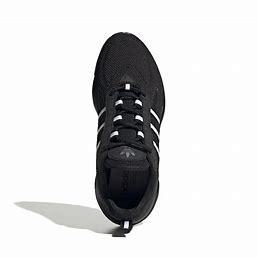
Brand: Adidas
Model: Haiwee